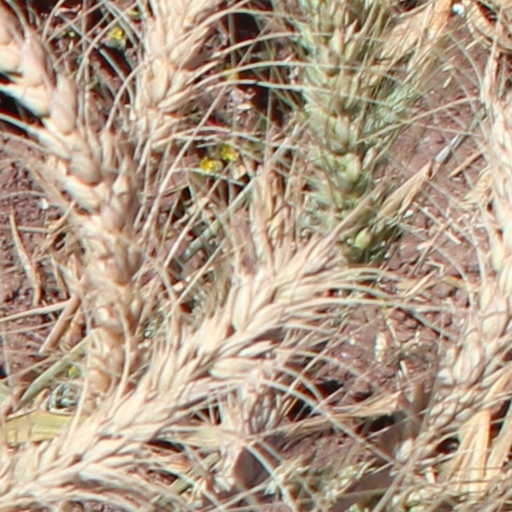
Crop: wheat